Shoparjito Shadhinota

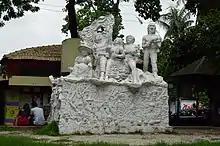
"Shoparjito Shadhinota"

Shoparjito Shadhinota (English: Self-earned Freedom) is a sculpture by Shamim Sikder commemorating the Bangladesh Liberation war.